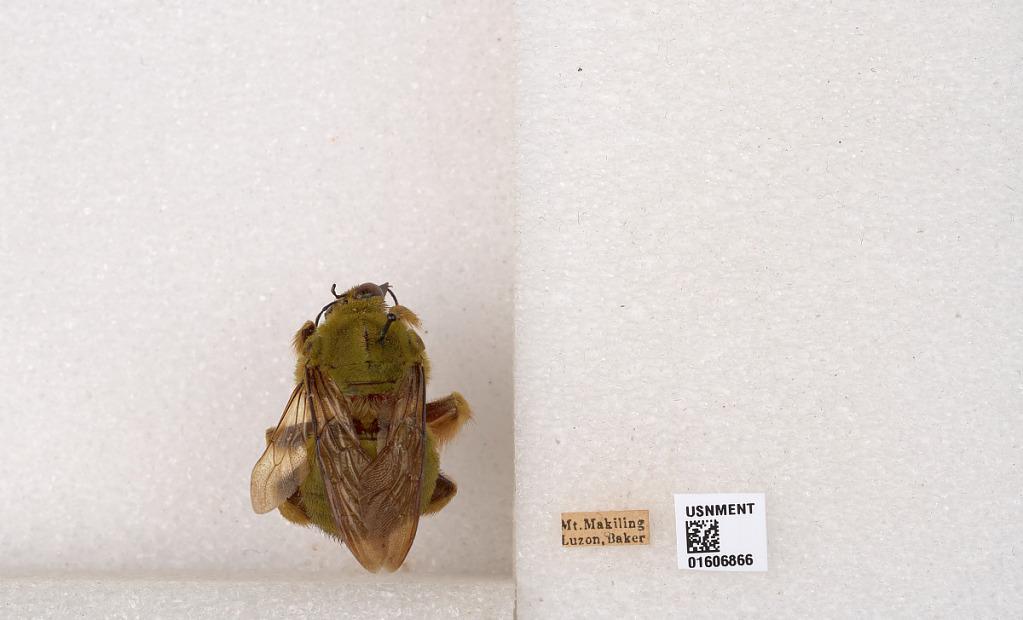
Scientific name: Xylocopa (Koptortosoma) bombiformis Smith
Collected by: Baker
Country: Philippines
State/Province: Calabarzon
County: Laguna
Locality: Mt. Makiling, Luzon
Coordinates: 14.1355, 121.191